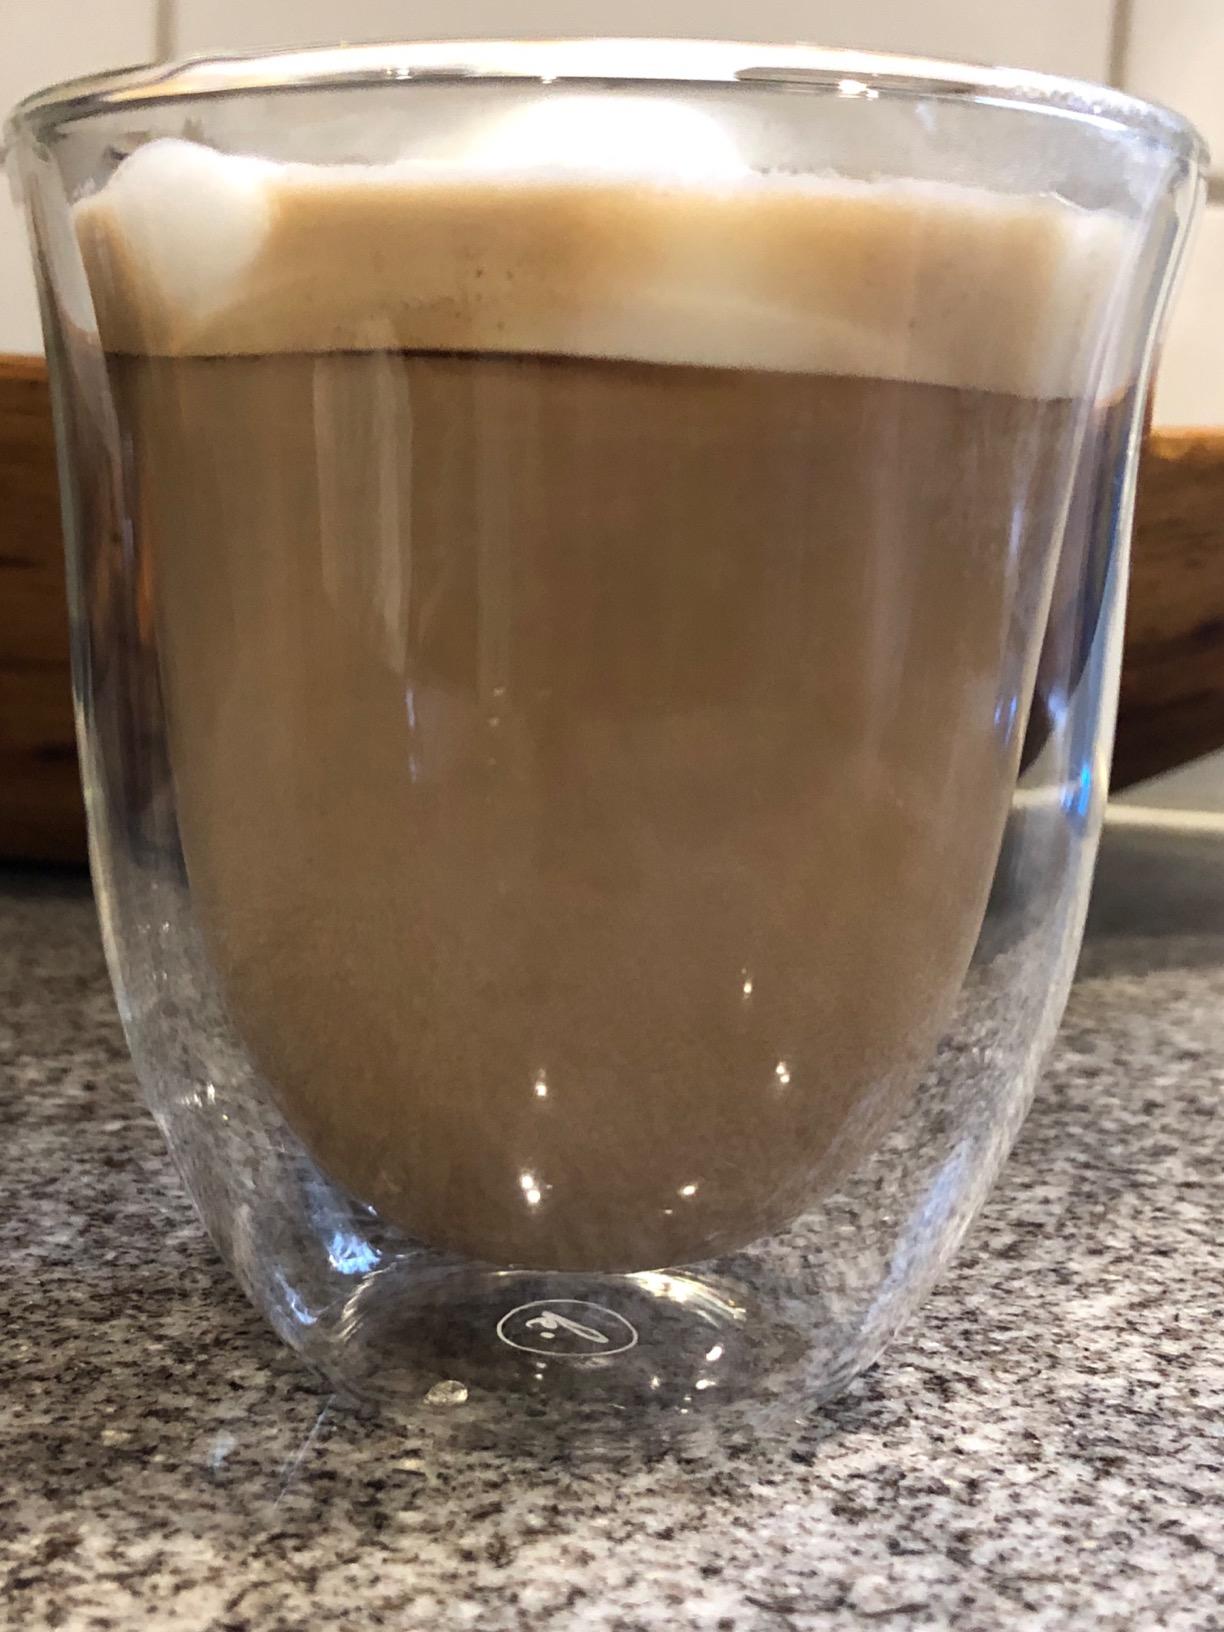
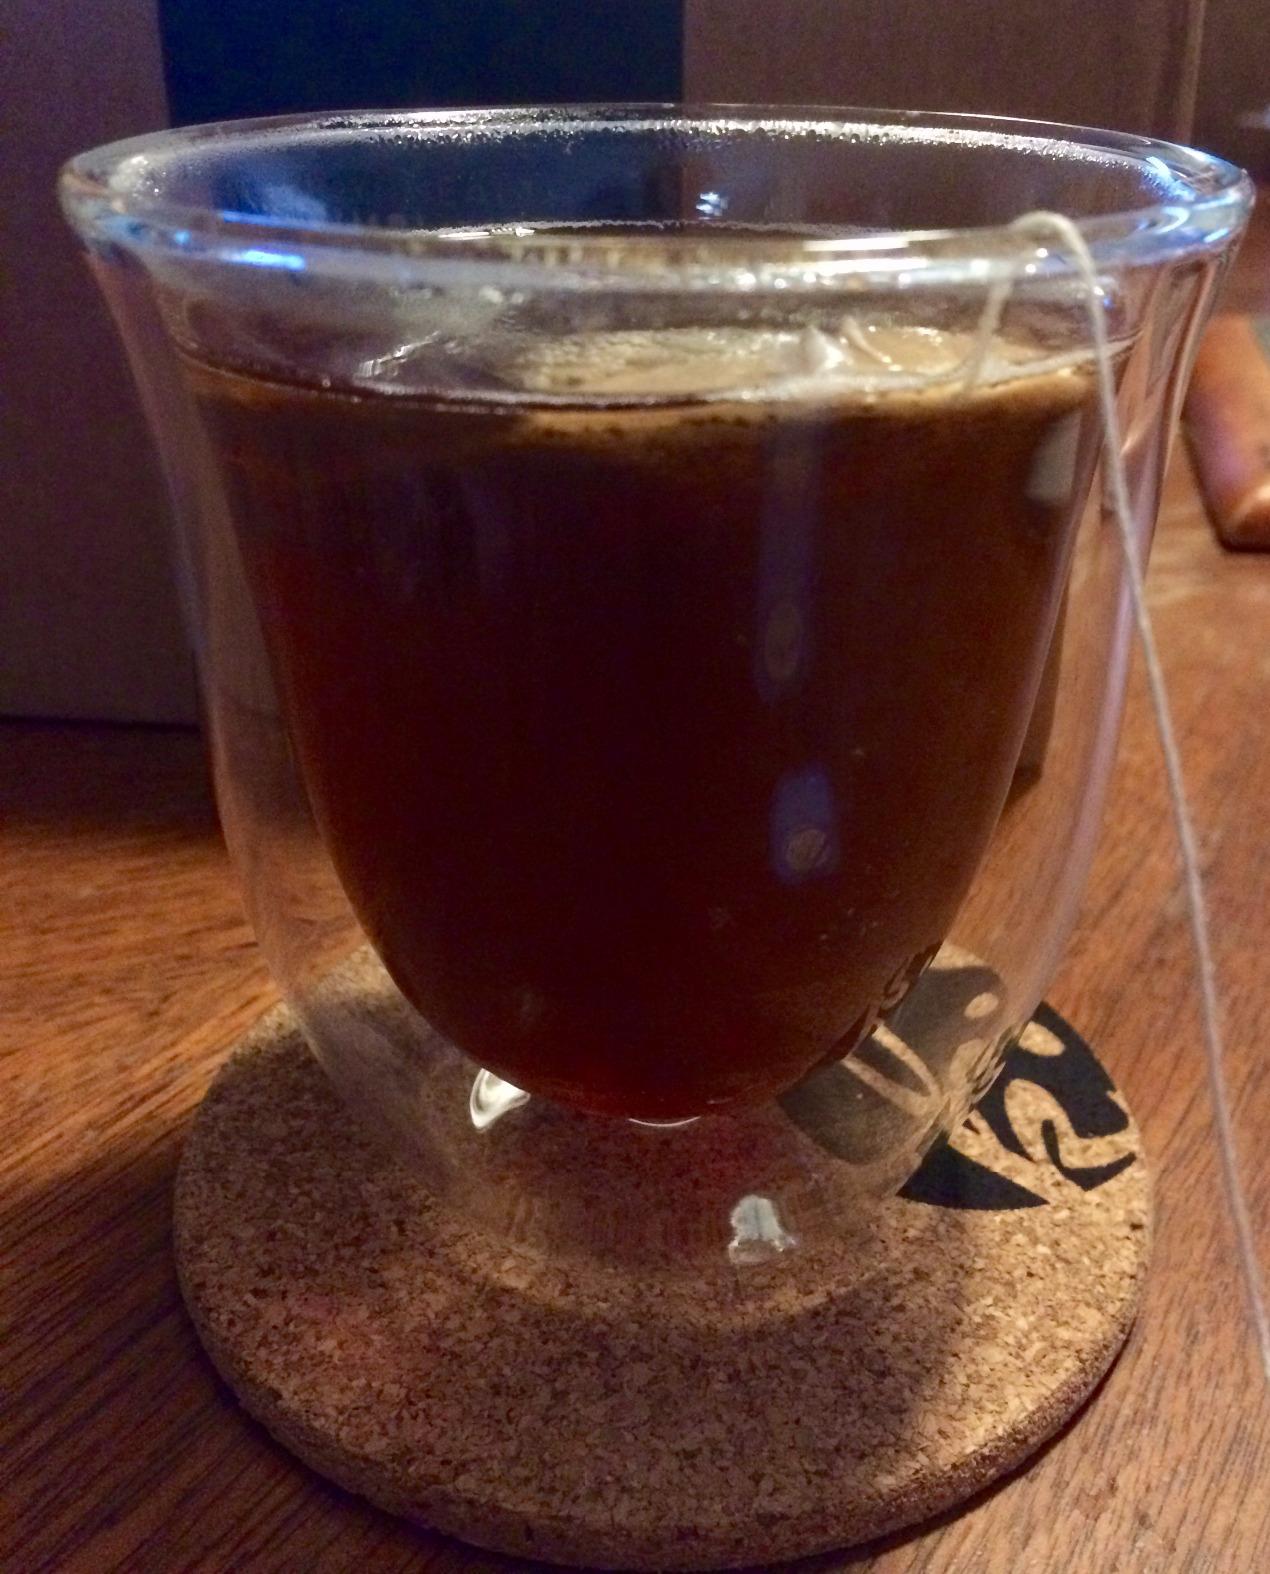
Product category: items_mug
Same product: yes